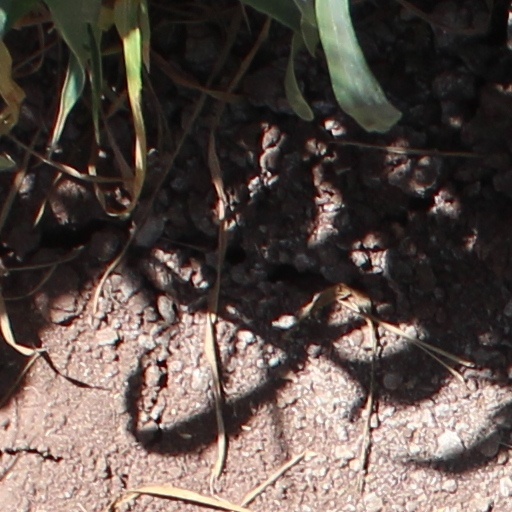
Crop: wheat